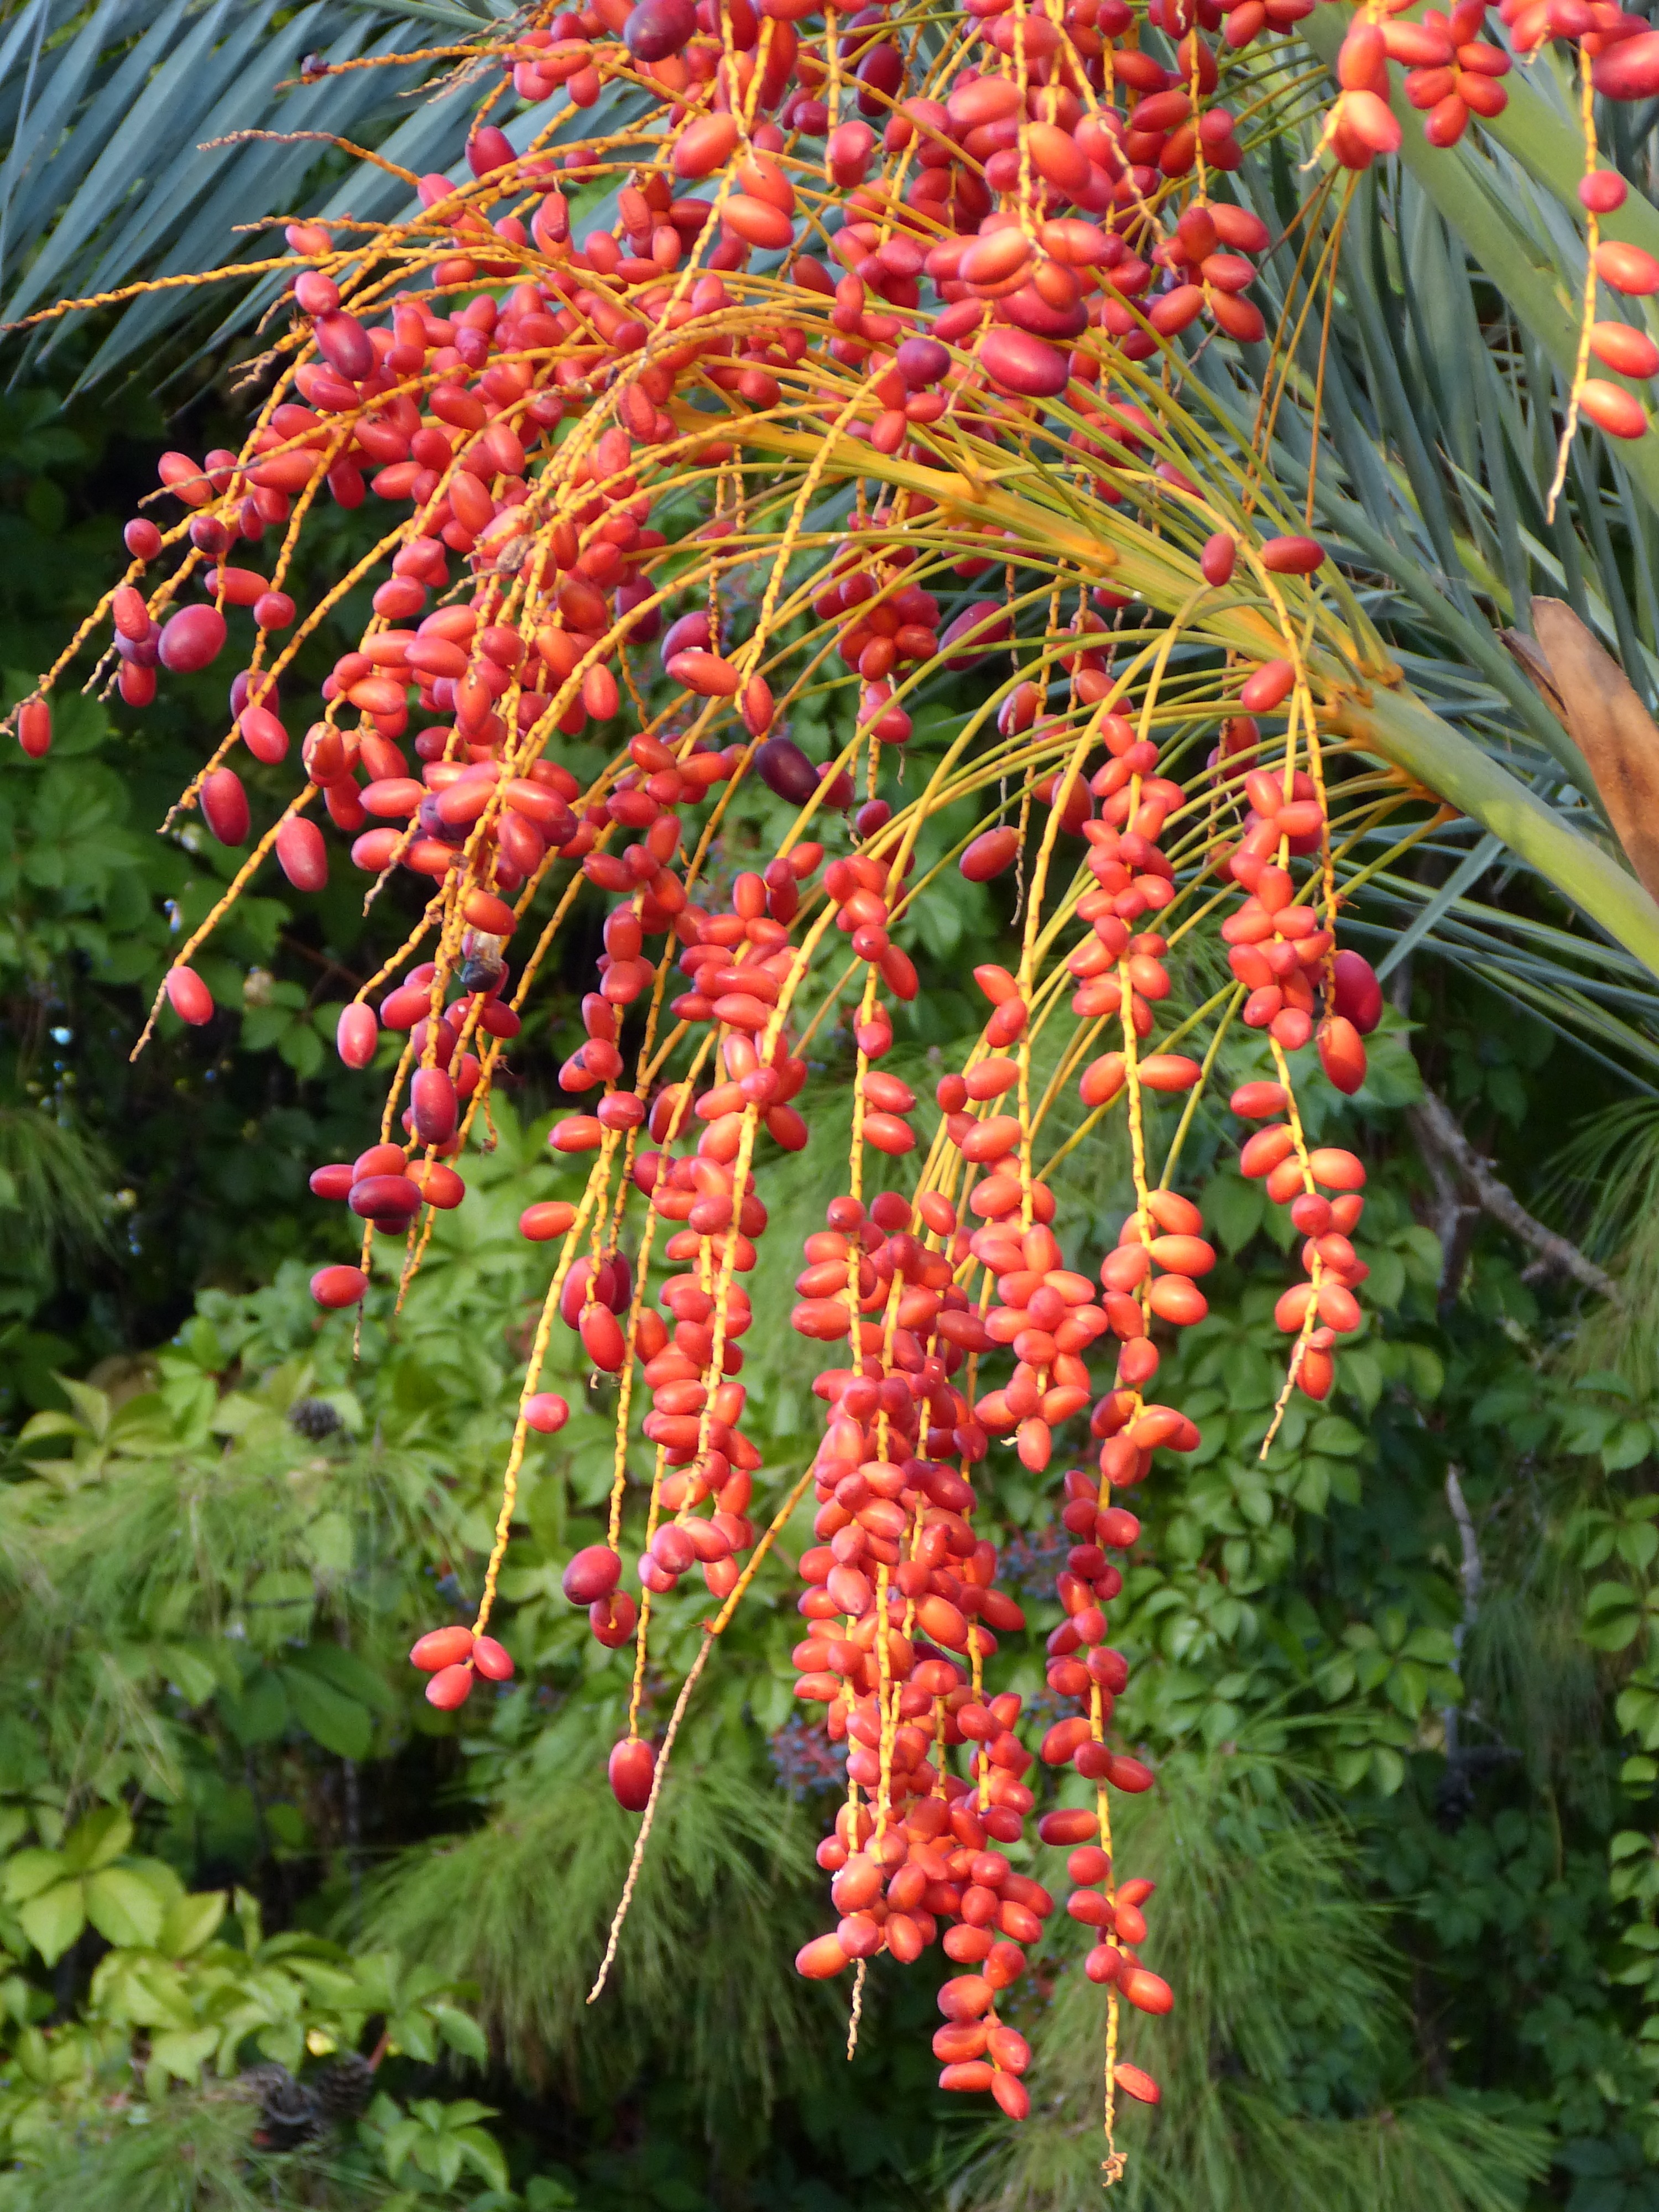
tree, plant, fruit, berry, leaf, flower, red, palm, botany, flora, date, wildflower, shrub, pome fruit, flowering plant, crocosmia, torch lily, grevillea, date palm fruit, woody plant, land plant, foxtail lily, nuclear fruit